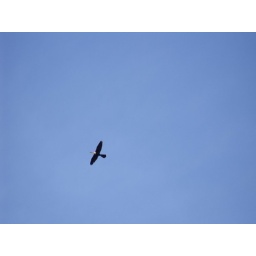
flying anhinga in the glorious blue sky